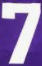
Number: 7